Coachella Valley Radio Control Club

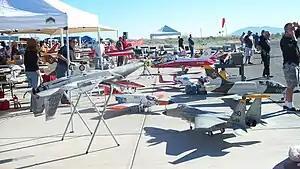
Pit area of the club during the 2009 "Best In The West" event. View is to the south

The Coachella Valley Radio Control Club is based near Coachella in Riverside County, California, United States. It is one of the oldest model aircraft clubs in the United States, one of the oldest non-profit service organizations in continuous existence in the Coachella Valley and one of the few Academy of Model Aeronautics gold-certified clubs in the country.